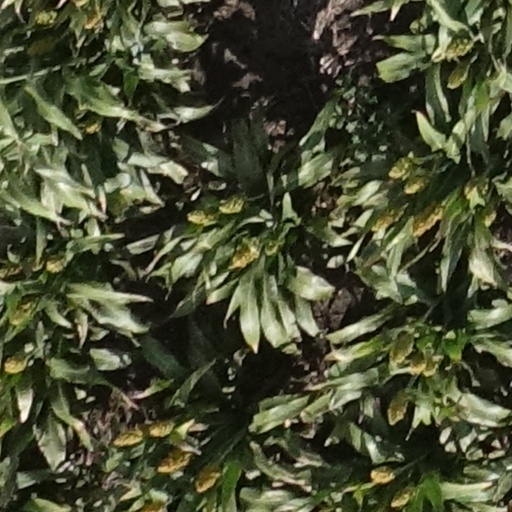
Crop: sorghum